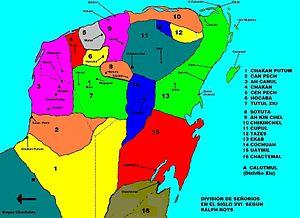
La conquête du Yucatan par les Espagnols s'étend de 1523 à 1547. À cette date, l'essentiel des tribus mayas est conquise ou soumise. Trois campagnes espagnoles et une révolte de plusieurs cités divisent la période.